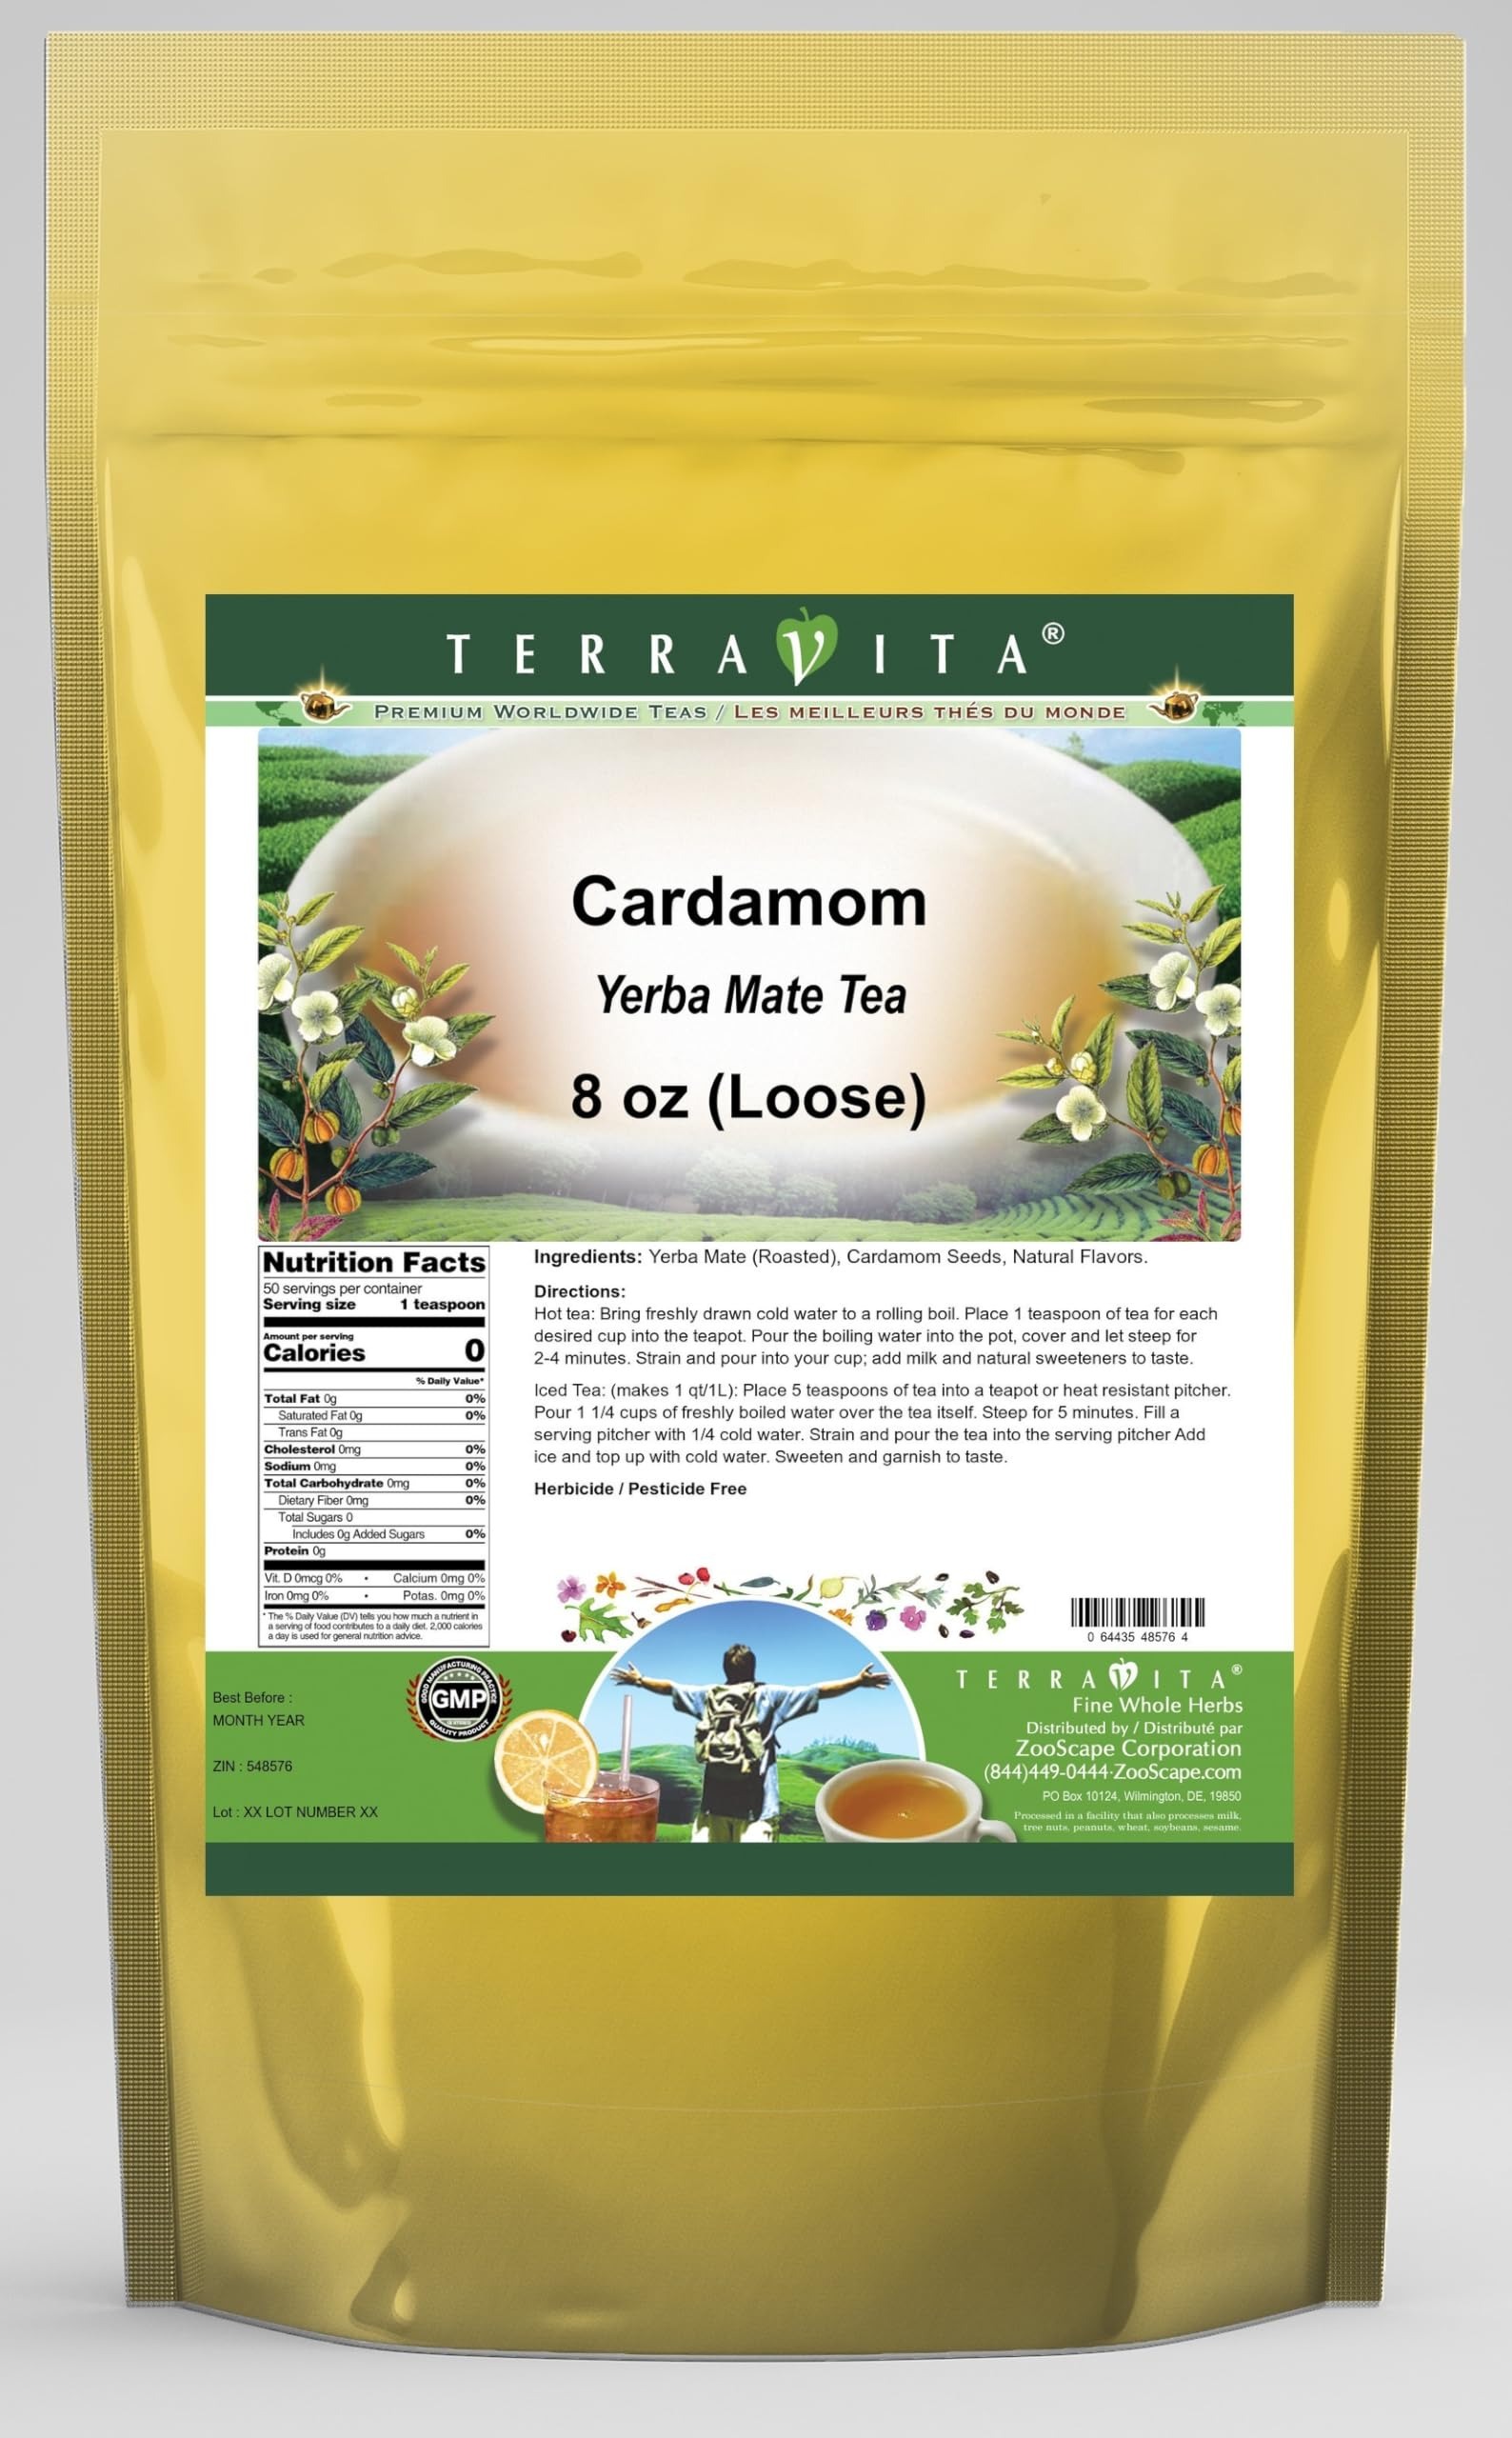
Item Name: Cardamom Yerba Mate Tea (Loose) (8 oz, ZIN: 548576) - 3 Pack
Bullet Point 1: Our Cardamom Yerba Mate tea is a scrumptuous all-natural flavored Yerba Mate coffee substitute with Cardamom Seeds that will refresh you with its terrific taste! You will enjoy the earthy and acidity-free Cardamom aroma and flavor again and again! - Ingredients: Yerba Mate, Cardamom Seeds and Natural Cardamom Flavor.
Bullet Point 2: No fillers.
Bullet Point 3: Manufacturer: TerraVita
Bullet Point 4: Size: 8 oz
Bullet Point 5: Loose Leaf Yerba Mate Tea - Packed in a convenient upright pouch!
Product Description: Our Cardamom Yerba Mate tea is a scrumptuous all-natural flavored Yerba Mate coffee substitute with Cardamom Seeds that will refresh you with its terrific taste! You will enjoy the earthy and acidity-free Cardamom aroma and flavor again and again! - Ingredients: Yerba Mate, Cardamom Seeds and Natural Cardamom Flavor. - Hot tea brewing method: Bring freshly drawn cold water to a rolling boil. Place 1 teaspoon of tea for each desired cup into the teapot. Pour the boiling water into the pot, cover and let steep for 2-4 minutes. Strain and pour into your cup; add milk and natural sweeteners to taste. - Iced tea brewing method: (to make 1 liter/quart): Place 5 teaspoons of tea into a teapot or heat resistant pitcher. Pour 1 1/4 cups of freshly boiled water over the tea itself. Steep for 5 minutes. Fill a serving pitcher with 1/4 cold water. Strain and pour the tea into the serving pitcher Add ice and top up with cold water. Sweeten and garnish to taste. - TerraVita is an exclusive line of premium-quality, natural source products that use only the finest, purest and most potent ingredients found around the world. TerraVita is hallmarked by the highest possible standards of purity, potency, stability and freshness. All of our products are prepared with the highest elements of quality control, from raw materials through the entire manufacturing process, up to and including the moment that the bottles or bags are sealed for freshness and shipped out to you. Our highest possible standards are certified by independent laboratories and backed by our personal guarantee. - TerraVita exists to meet and ensure your family's health and wellness without the harmful effects of chemicals and health products. We strive to make all of our products affordable and reliable and are constantly s
Value: 24.0
Unit: Ounce

Price: 72.93